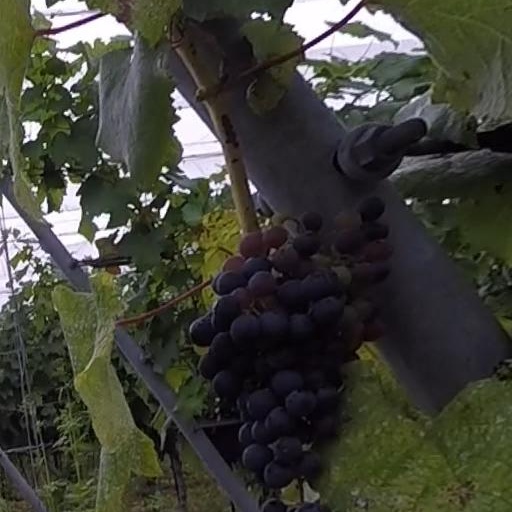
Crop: grape